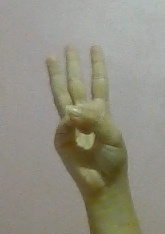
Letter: thaa